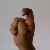
The image shows a hand gesture representing the letter 'X' in Indian Sign Language.